Rhine

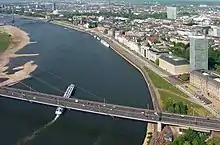
Low water in Düsseldorf

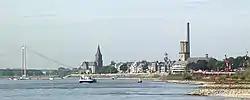
The Lower Rhine at Emmerich

In Bonn, where the Sieg flows into the Rhine, the Rhine enters the North German Plain and turns into the Lower Rhine. The Lower Rhine falls from 50 m to 12 m. The main tributaries on this stretch are the Ruhr and the Lippe. Like the Upper Rhine, the Lower Rhine used to meander until engineering created a solid river bed. Because the levees are some distance from the river, at high tide the Lower Rhine has more room for widening than the Upper Rhine.